Loop Parkway

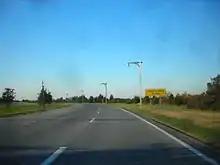
The Loop Parkway westbound approaching Lido Boulevard in Point Lookout

The Loop Parkway begins at an at-grade intersection with Lido Boulevard on the eastern end of Long Beach Barrier Island in the neighborhood of Point Lookout. It proceeds north as a four-lane divided highway, crossing over Reynolds Channel to reach Alder Island, one of several islands comprising Jones Beach State Park. Here, the road slowly bends eastward as it runs across the marshy island. Two U-turn ramps are built into the median near the western end of the island, serving as the only intersections or interchanges of any kind on Alder Island.